Danish trade monopoly in Iceland

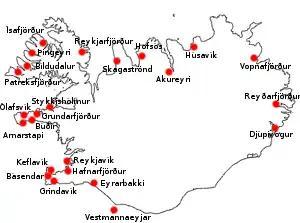
Danish trading posts in Iceland during the Danish trade monopoly 1602–1786

The German merchants from Hamburg were more profitable for the Danish in Iceland. They increased the overall volume of shipping to Iceland, improved competition for stockfish, and offered Icelanders better terms of trade. As the 16th century progressed, German merchants dominated trade in Iceland. The Danish crown increasingly sought to undermine their control and reap the benefits of trade directly. In the mid 16th century all German property in Iceland was confiscated, including fishing boats and other property that was jointly owned by Icelanders.